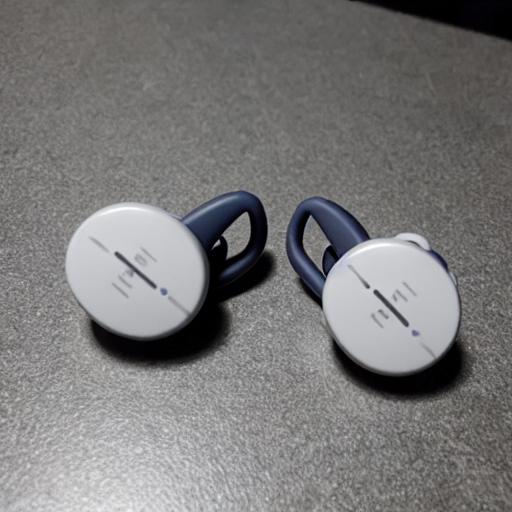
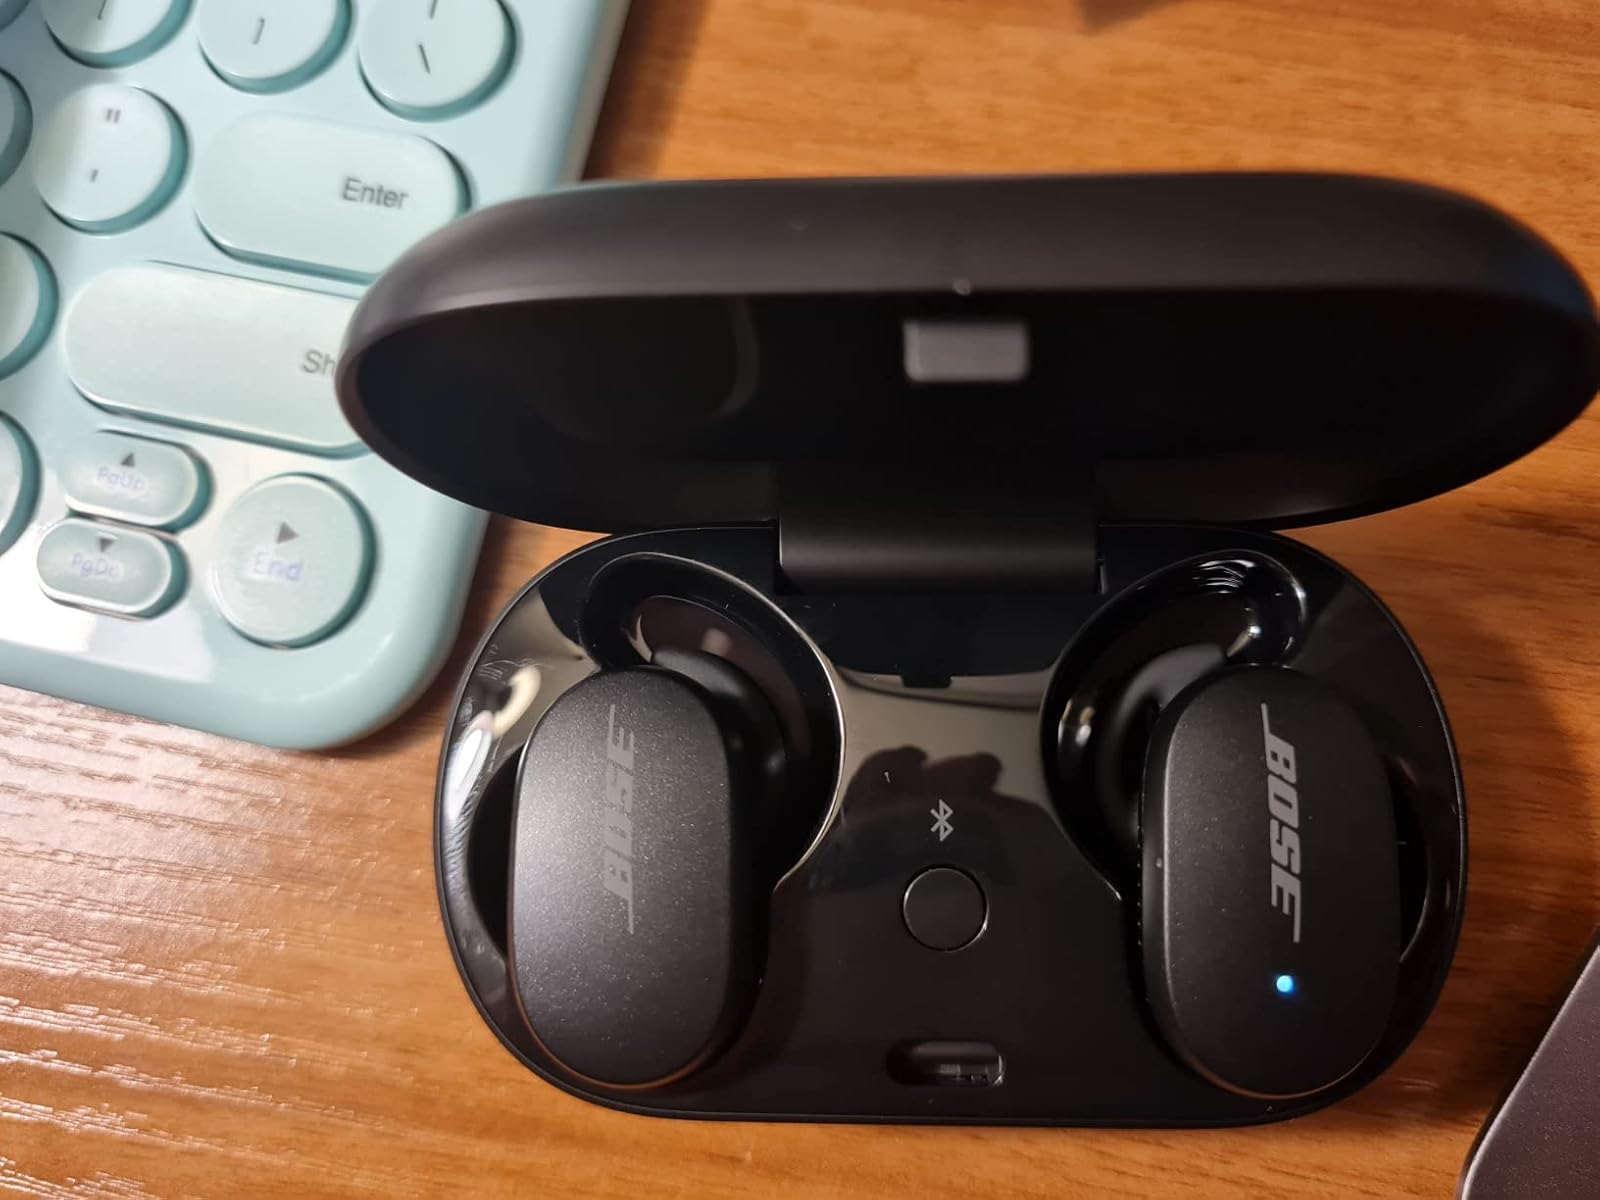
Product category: earbuds
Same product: no